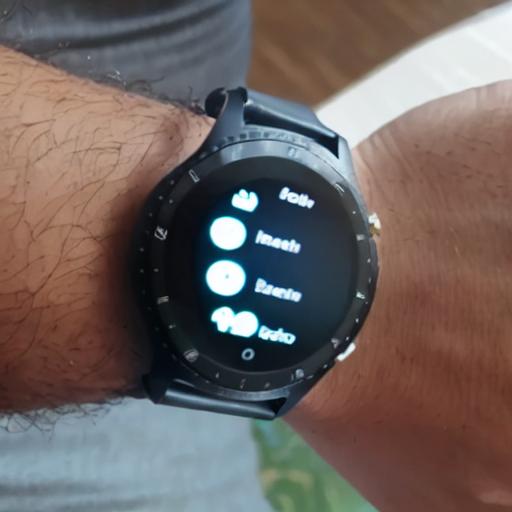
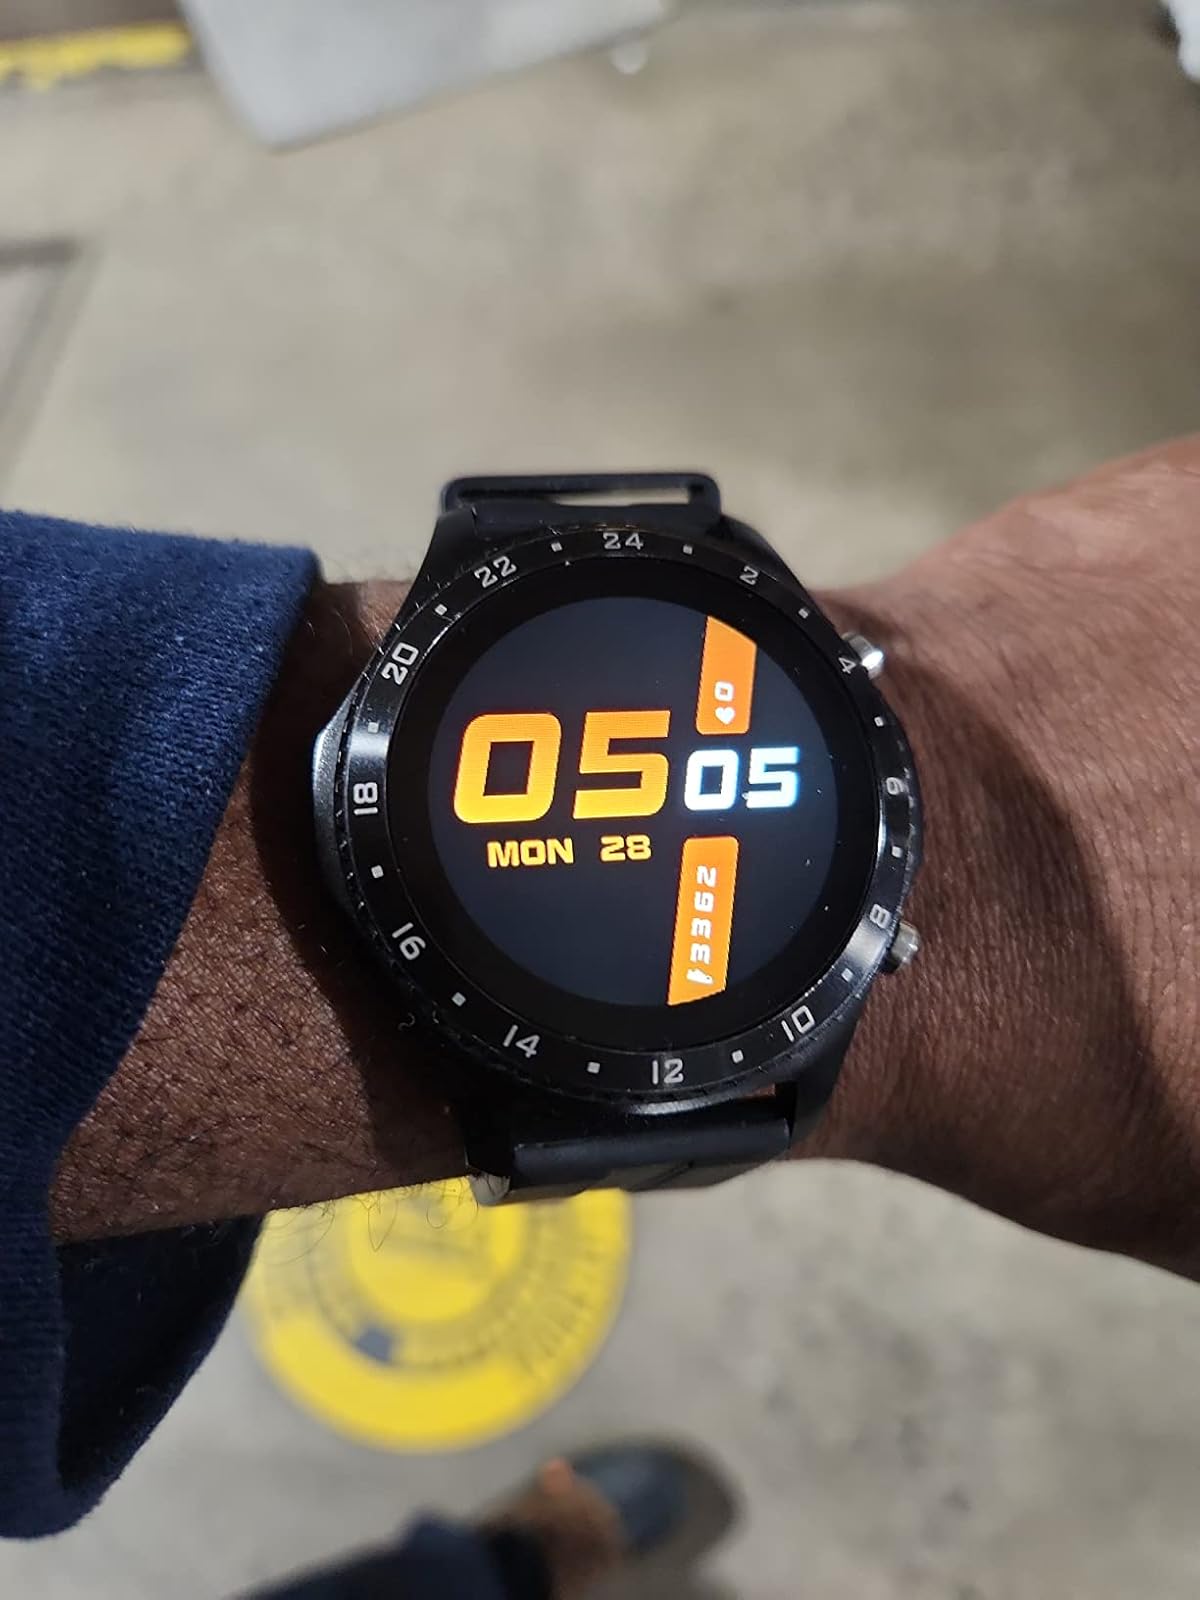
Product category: smartwatch
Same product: no